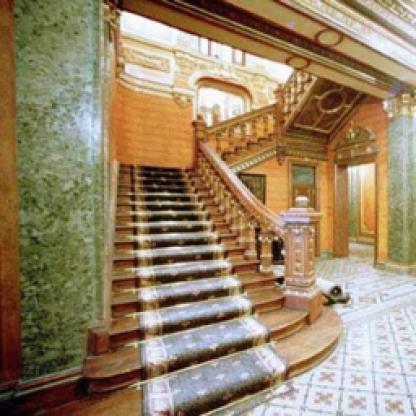
Scene: Indoor